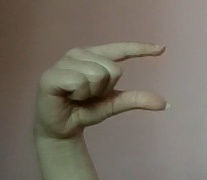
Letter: dal